Glen Line

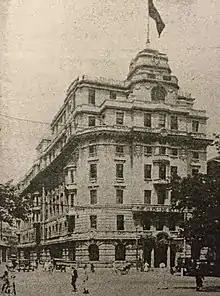
The Glen Line Building at the Corner of Peking Road and the Bund, Shanghai, 1939

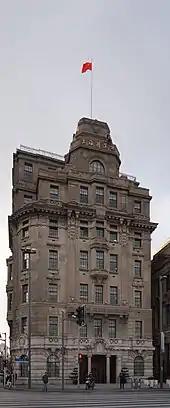
Glen Line building in Shanghai in 2014

The firm had its roots in the co-operation between the Gow and McGregor families in Glasgow in the 1850s. Alan C Gow was a voyage broker, James McGregor organised the freight to fill the ships and by 1860 they were in partnership.